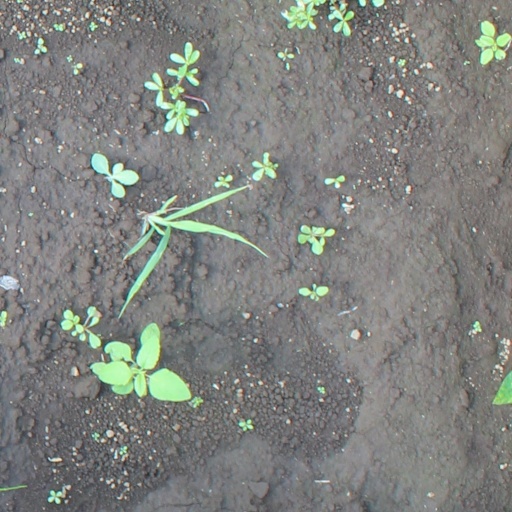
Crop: soybean